Lycée Moulay Youssef

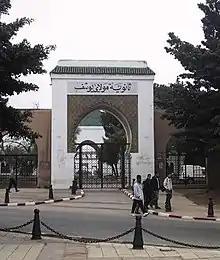

Lycée Moulay Youssef is an educational institution located in the city of Rabat, Morocco.